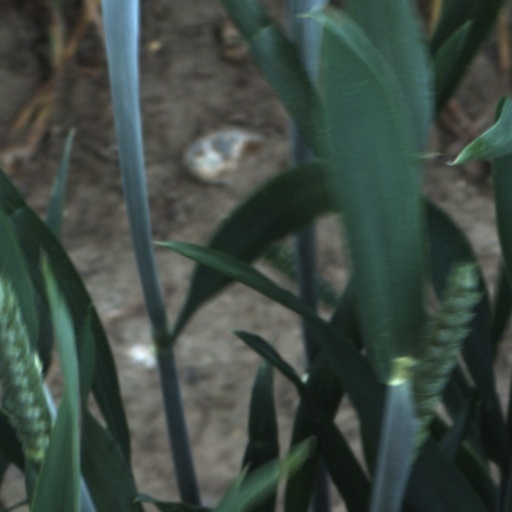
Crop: wheat